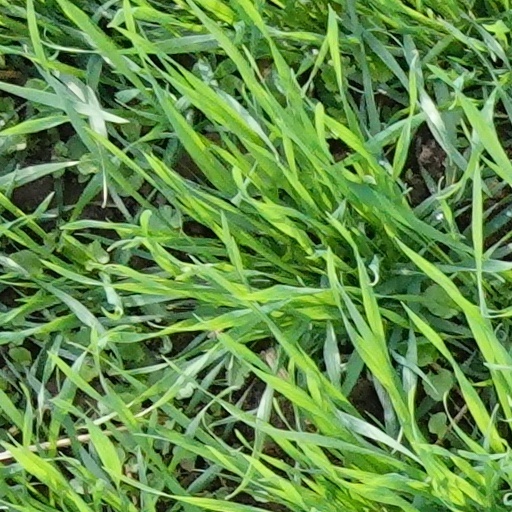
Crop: wheat